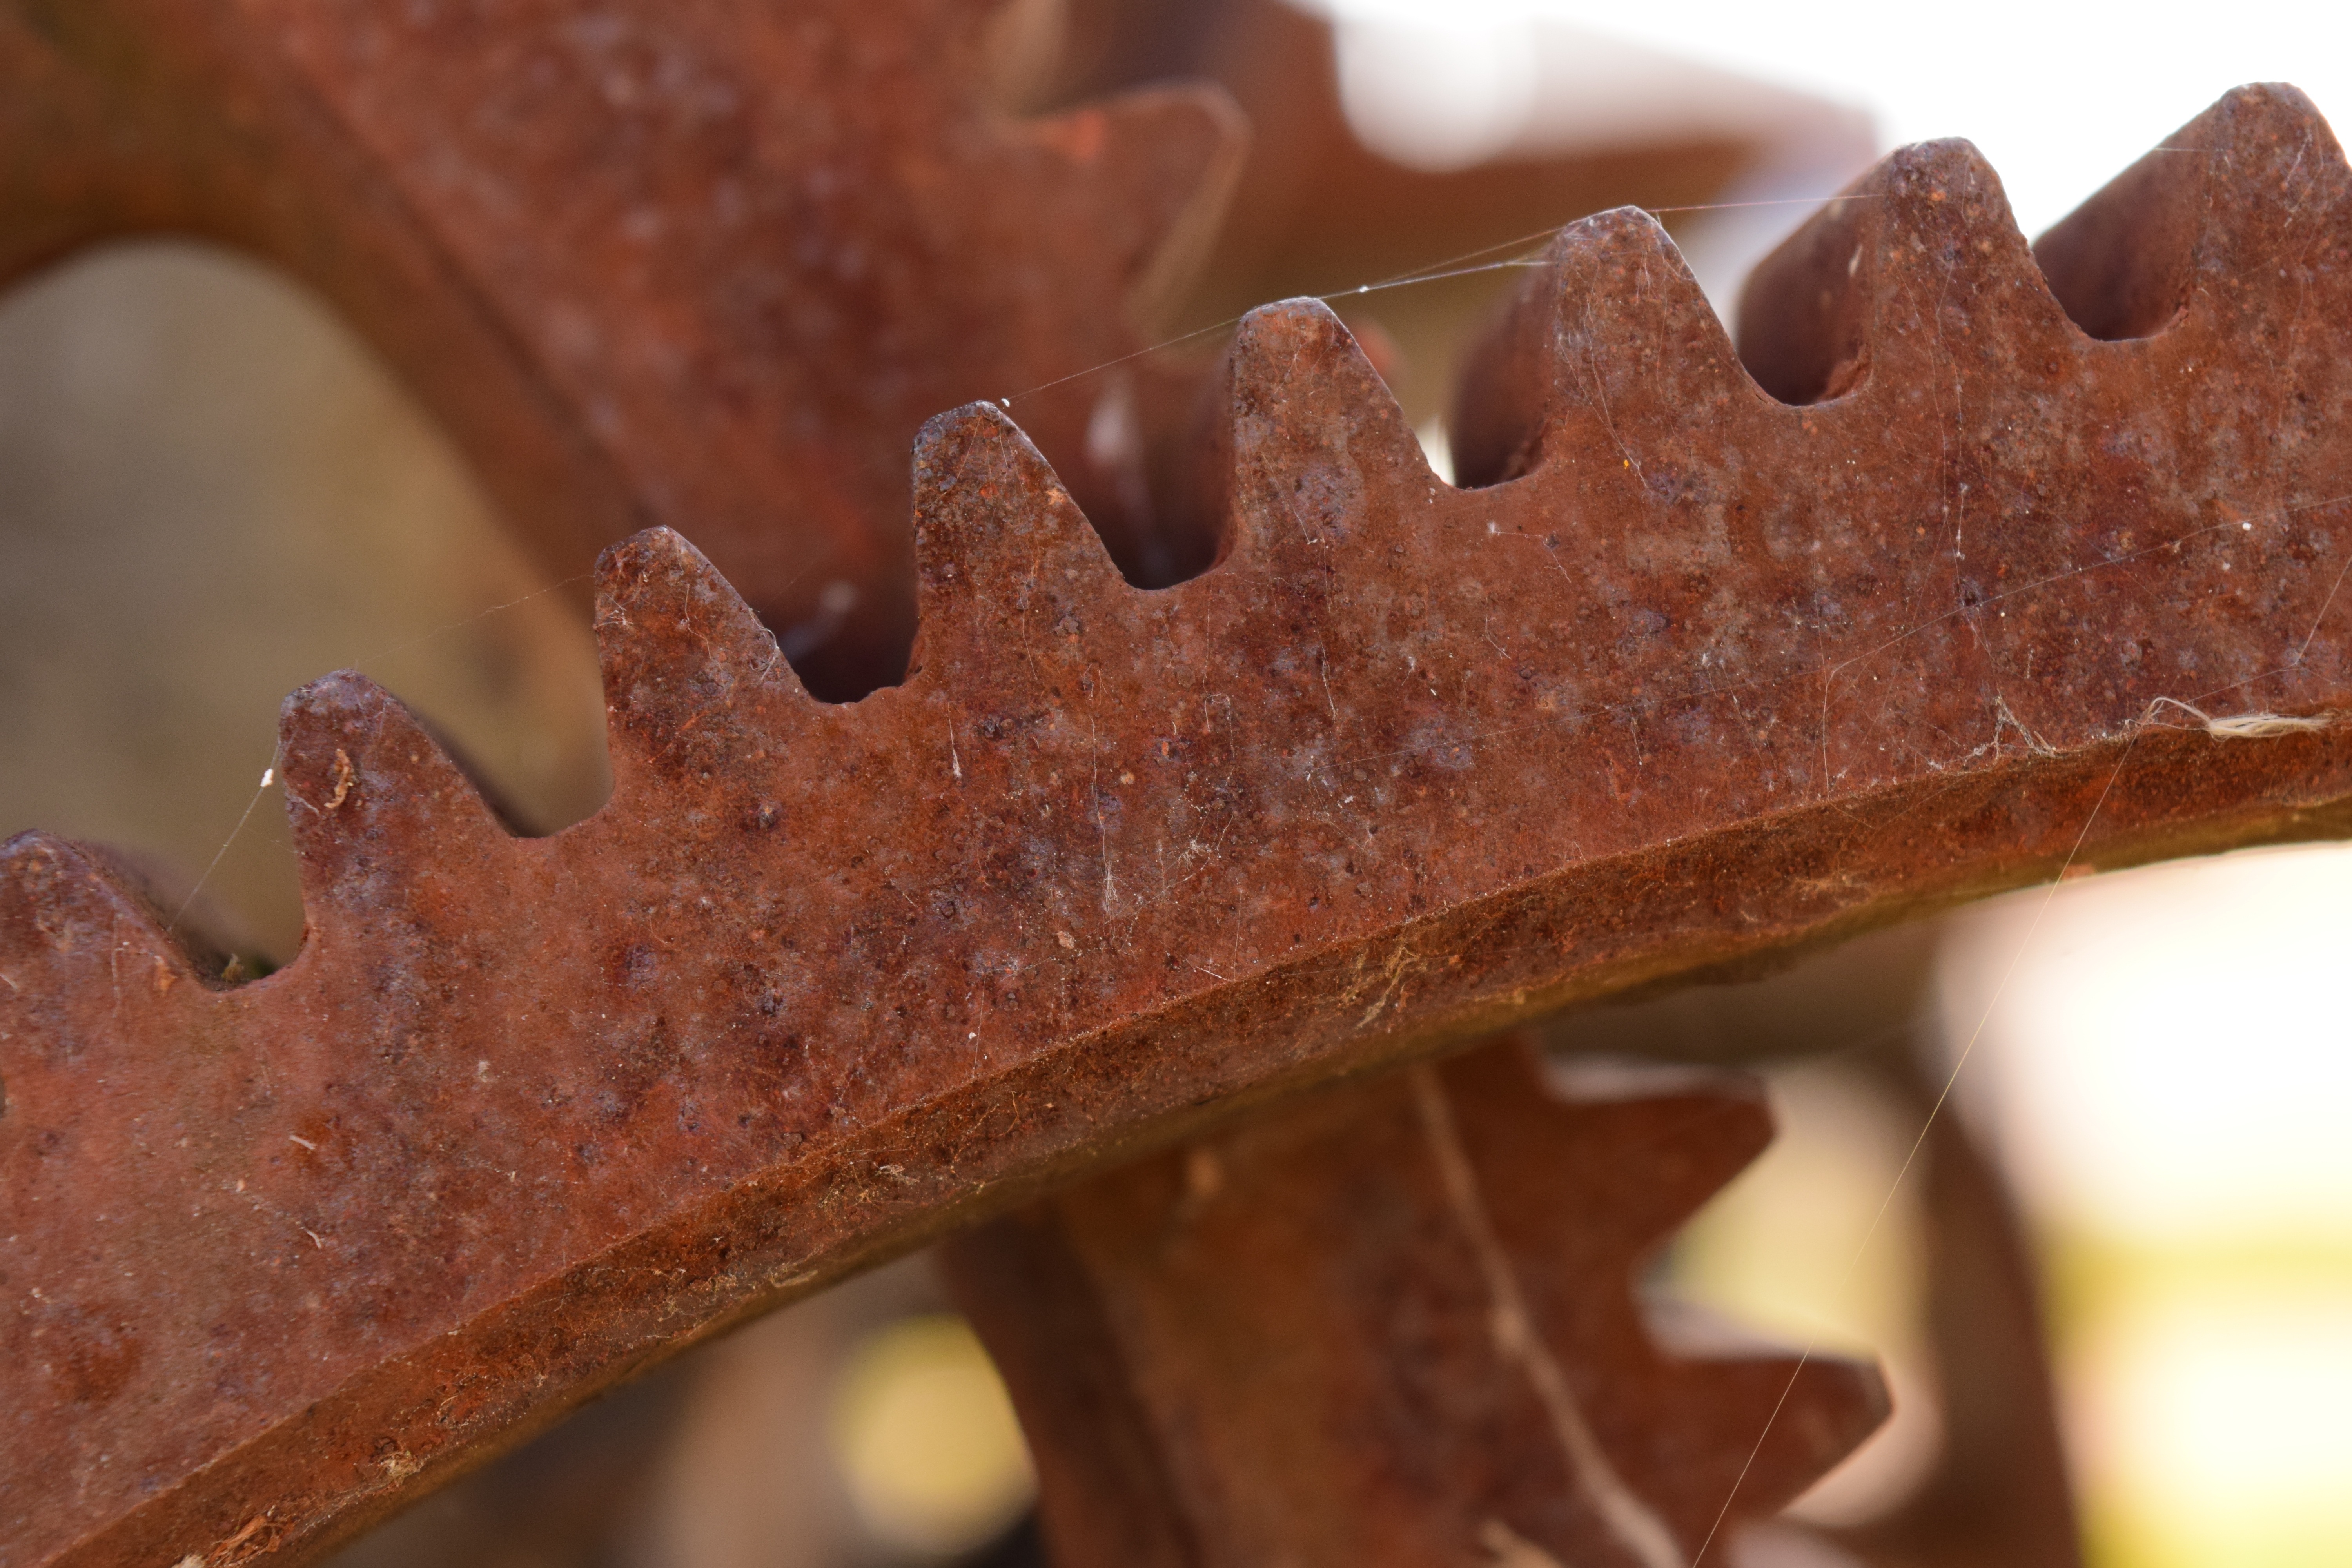
wood, technology, old, rust, food, macro, metal, machine, material, close up, gears, decorative, symbolism, iron, cast iron, teeth, carving, greeting card, transmission, stainless, mechanics, corrosion, macro photography, interaction, cooperation, function, running smoothly, string instrument